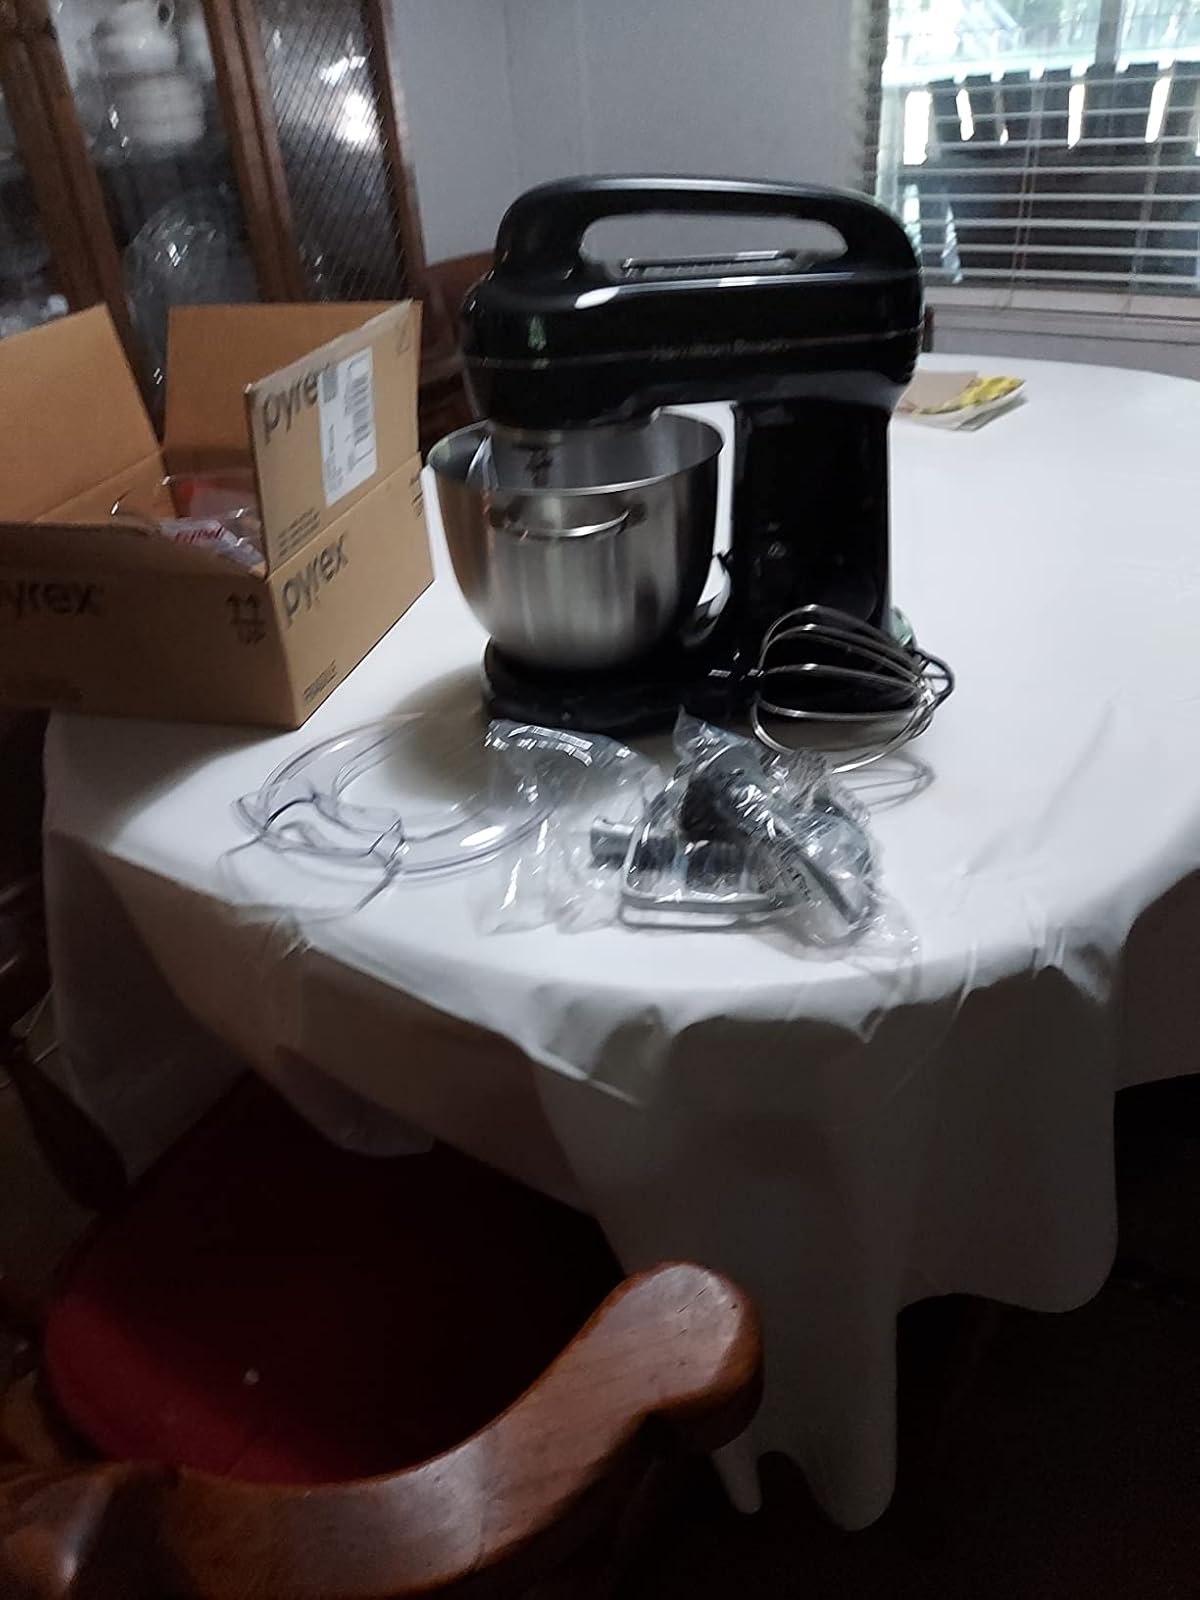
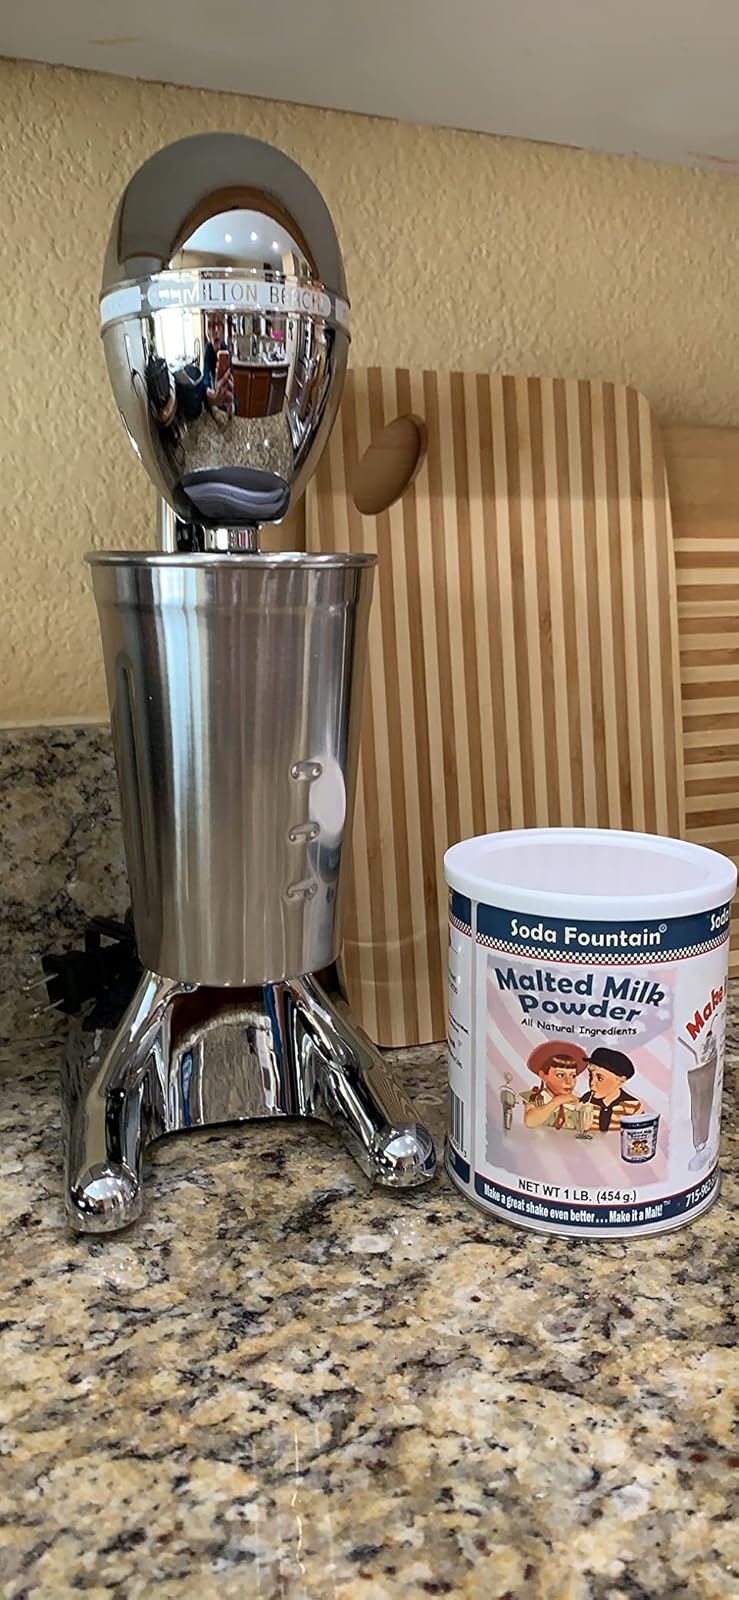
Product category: items_mixer
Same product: no